Adelaide Central bus station

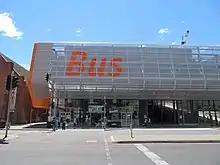
View from Grote Street in November 2012

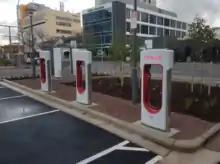
Tesla Supercharger

Terminal 1 of the Adelaide Central bus station was opened in September 1969 on the corner of Franklin and Bowen Streets. It was built by Adelaide City Council in conjunction with Pioneer Tours and a consortium of nine near-country operators.